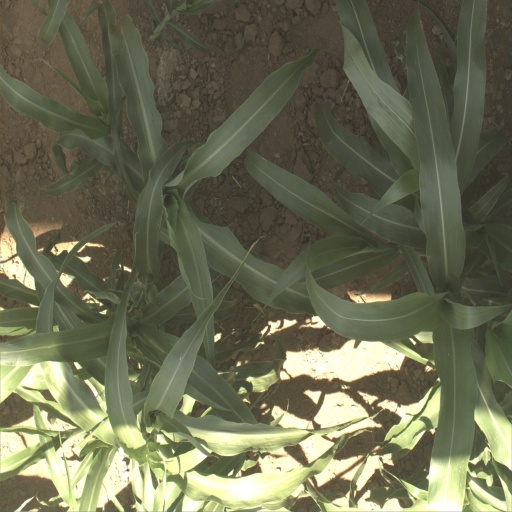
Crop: sorghum